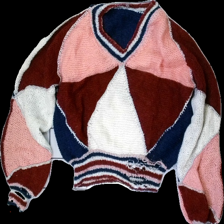
View: front
Type: Sweater
Category: Ladies
Brand: Missing
Brand text on label: Homemade
Colors: Red, Pink, Blue
Material: 54% Cotton 46% Acryl
Pattern: Other
Cut: Regular
Season: All
Holes: Major
Damage: Holes
Damage location: bottom right
Damage 2: holes
Damage 2 location: bottom left
Price range: <50
Recommended usage: Export
Description: Color blocked home made sweater with metallic thread